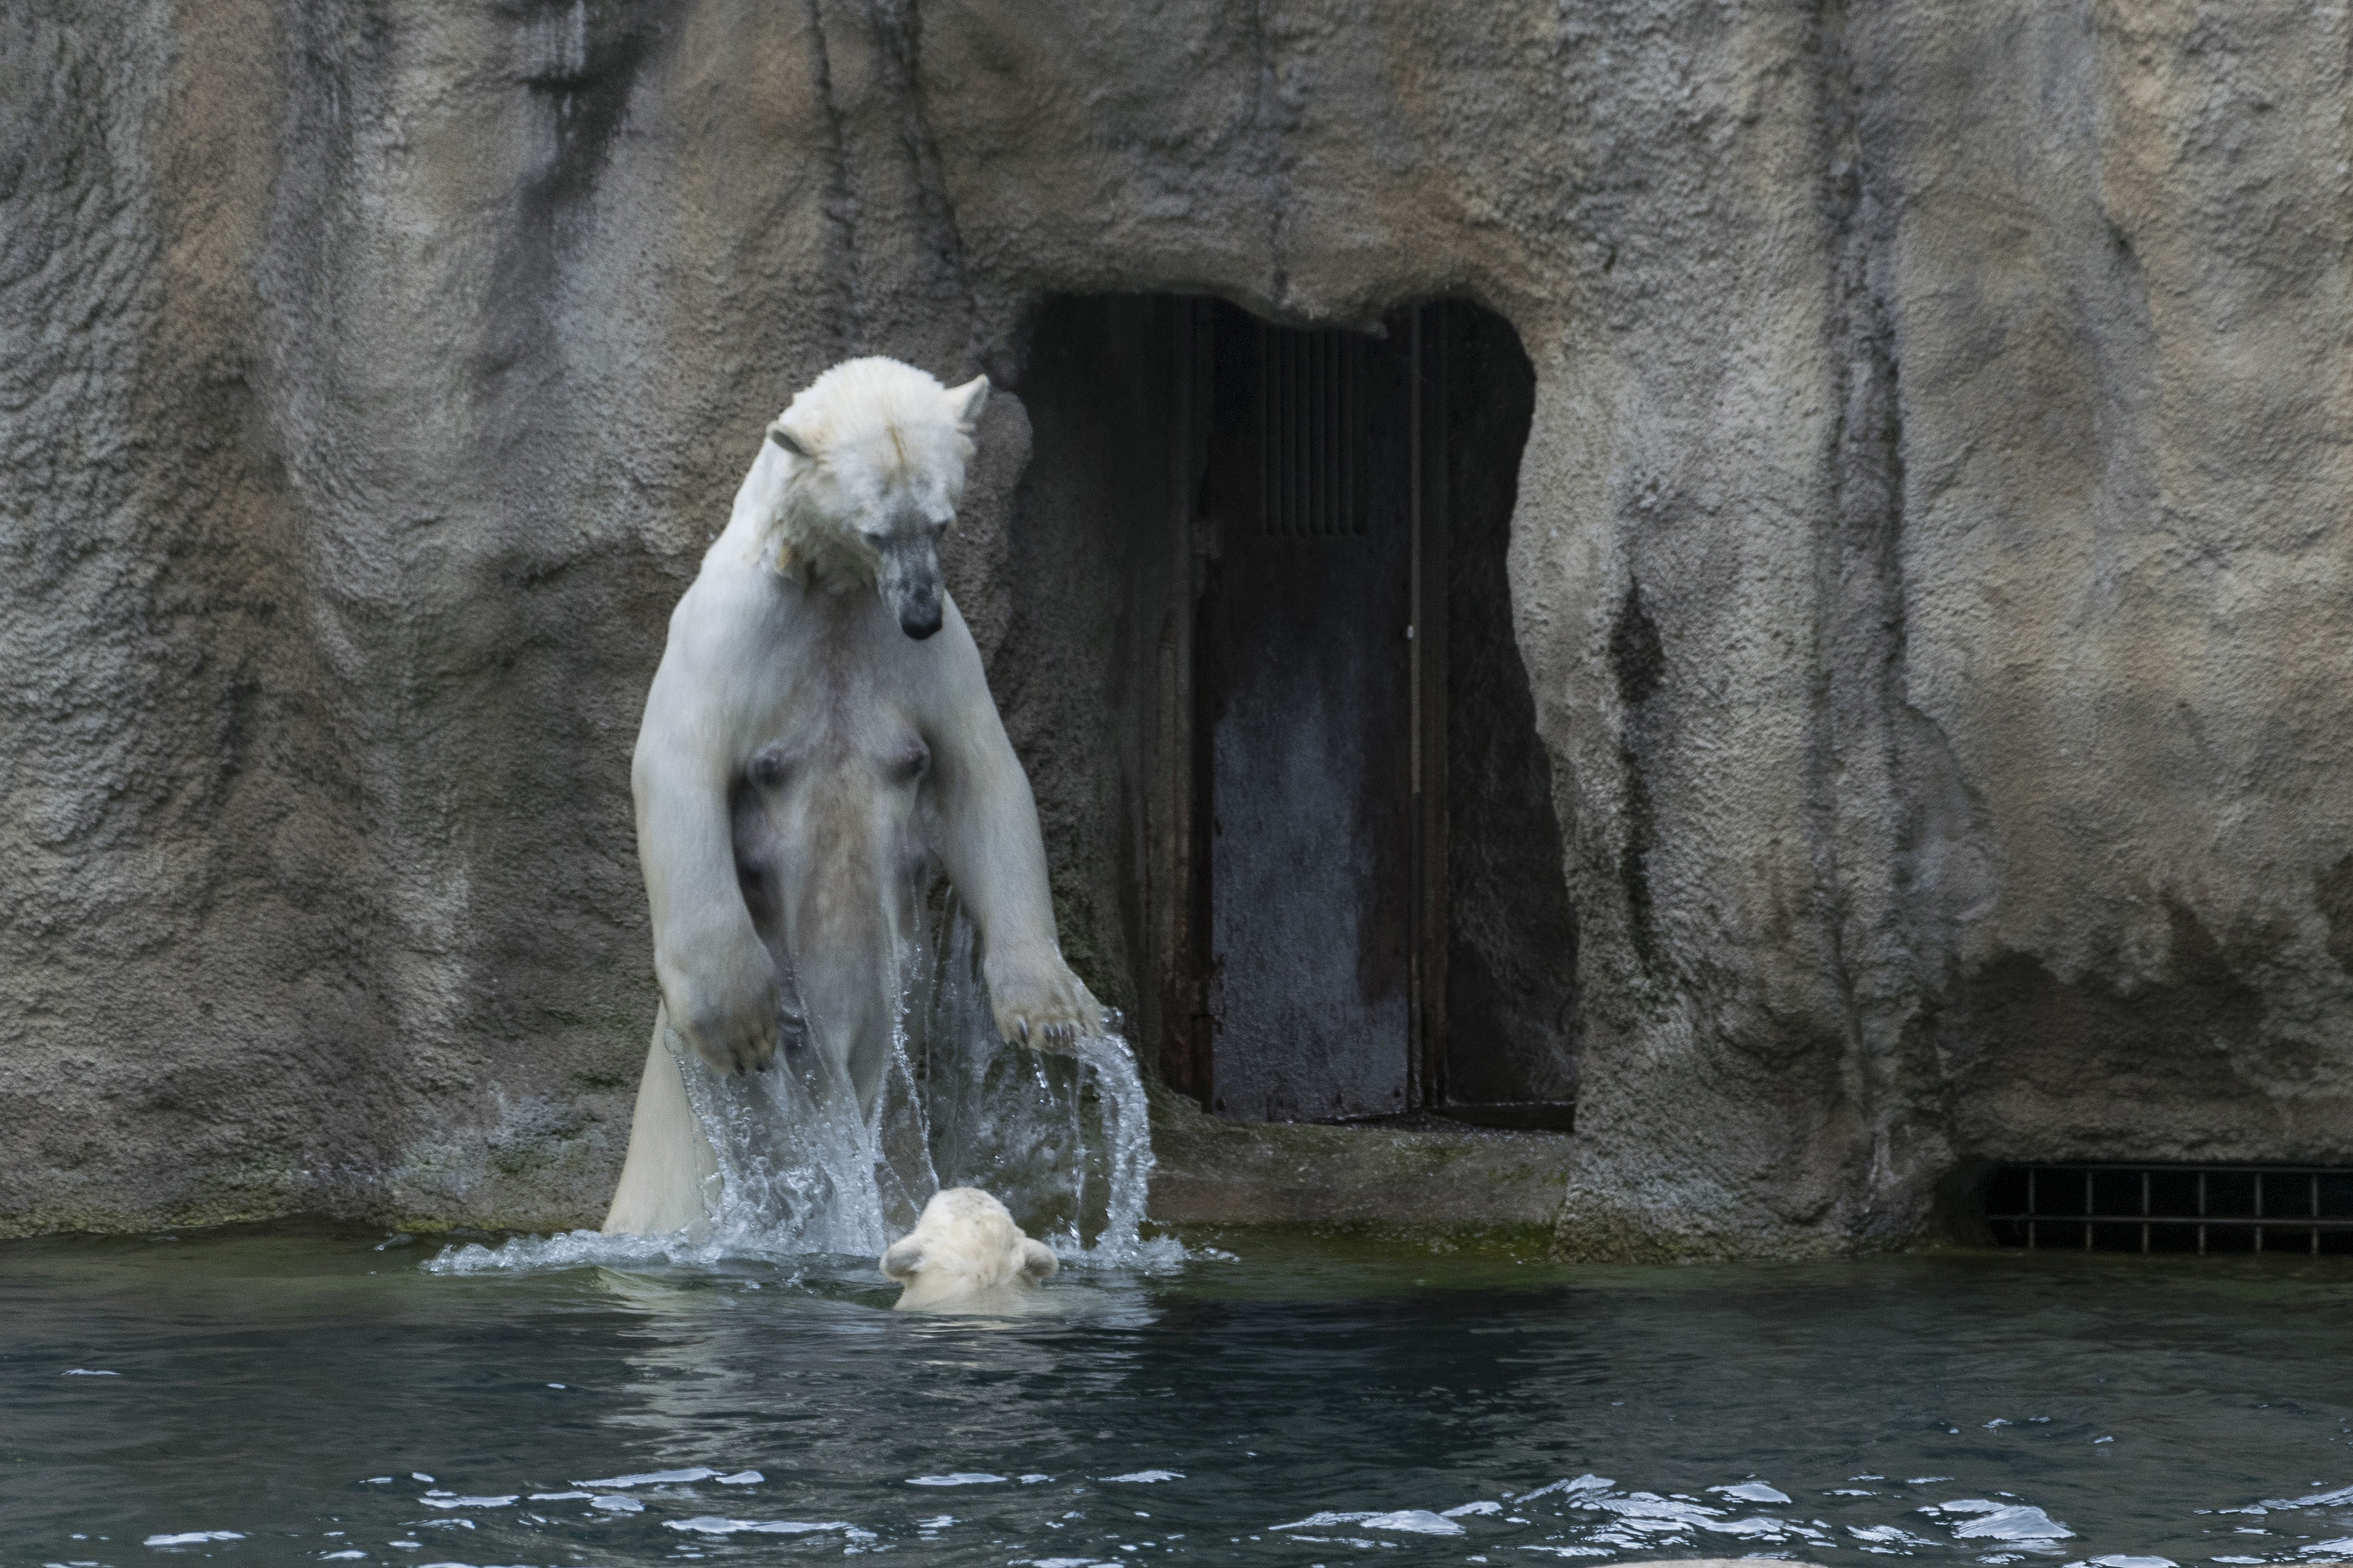
water, outdoor, animal, photo, bear, zoo, nikon, holland, nederland, netherlands, rotterdam, dutch, polarbear, outdoorphotography, picture, photograph, fotos, foto, water feature, paulvandevelde, pdvandevelde, padagudaloma, natuurfotografie, naturephotographer, dordrecht, nederlandinfotos, pvdvfotografie, pdvandeveldedordrecht, nederlandsefotografie, dutchphotogaraphy, totallydutch, fotografienederland, hollandsefotografie, fotografieholland, blijdorp, blijdorpzoo, olinka, sizzel, todz